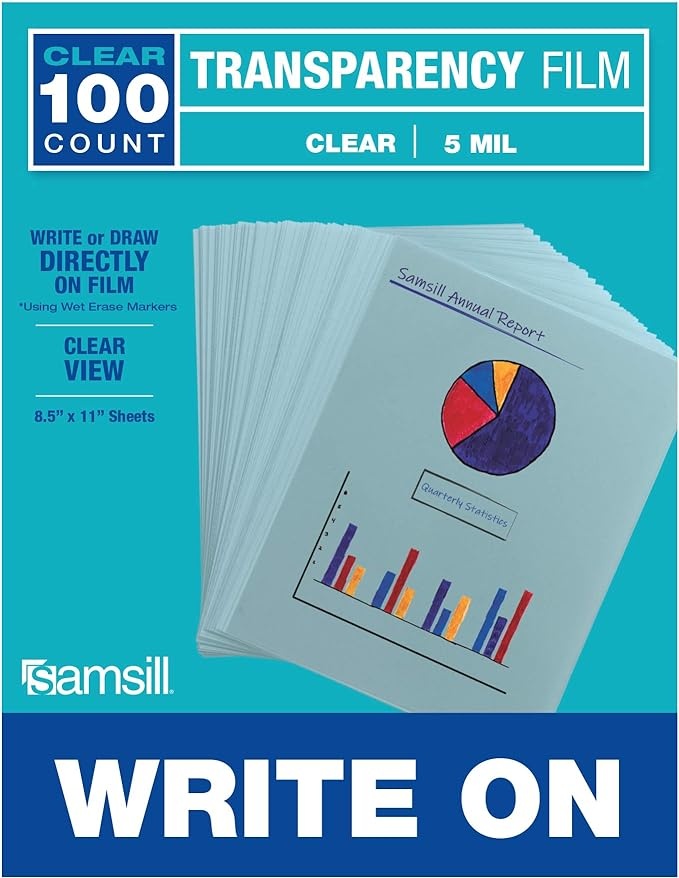
Samsill 100 Pack 8.5" x 11" Clear Write On Transparency Film, 5 mil, for Use with Dry Erase Markers only, Not for Use in Printer, Acetate Sheets
About This Value Pack - 100 write on transparency films make business and educational lessons easy to manage with having enough sheets instead of running out and having to wipe film off mid presentation Glossy Clear Transparent Film - These clear plastic sheets make colored dry erase markers pop during any presentation or educational seminar Eco-Friendly - These reusable plastic sheets are dry erase marker safe. Use and wipe away when done. One dry erase sheet can replace multiple paper copies Durable - 5mil thick ensure that your transparency sheets can be reused time and time again with no worry of damage. Not intended for printers or copiers Why Samsill? - Located in Fort Worth, Texas - we have been designing office products for over 65 years. Shop all our plastic paper sleeves and mini 3 ring binders for a complete look Overview Brand : Samsill Color : Transparent Item Weight : 1.22 Kilograms Paper Finish : Glossy Sheet Size : 8.5-x-11-inch
Brand: Samsill
Category: Office Supplies > Presentation Supplies > Transparencies